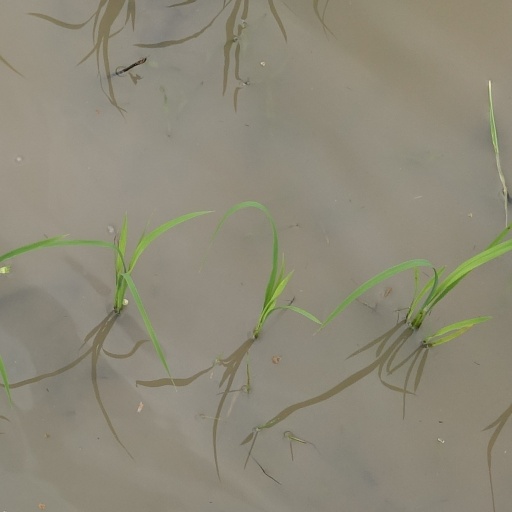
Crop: rice